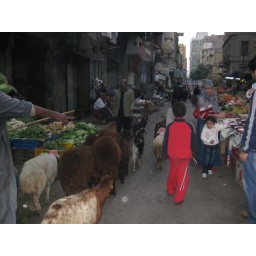
Goats walking through a street in downtown Cairo.